Rhodian coinage

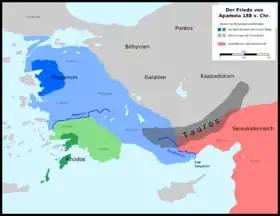
Territory controlled by Rhodes. Rhodian territory is in green (lighter green is territory after the Treaty of Apamea in 188 BC).

Rhodes was a major maritime and mercantile power. For instance, Syrian goods on bound to Egypt made a detour through the island of Rhodes. Rhodians also made large contributions to fight piracy in the region. Rhodes was an ally of the Ptolemaic Kingdom.